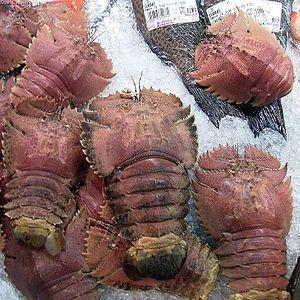
Ibacus novemdentatus est un crustacé décapode de la famille des Scyllaridae et qui se rencontre dans le bassin Indo-Pacifique Ouest, le long des côtes africaines, malgaches, asiatiques et de celles de l'ouest de l'Australie.